Burchard III, Duke of Swabia

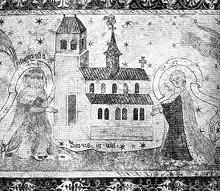
Burchard and his second wife Hedwig

Burchard III (c. 91512 November 973), a member of the Hunfriding dynasty, was the count of Thurgau and Zürichgau, perhaps of Rhaetia, and then Duke of Swabia from 954 to his death.